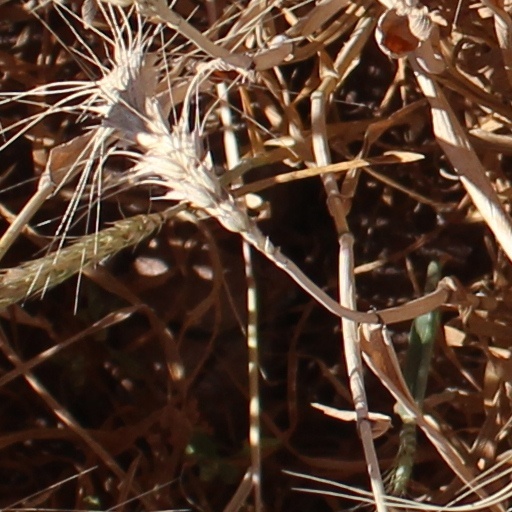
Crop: wheat